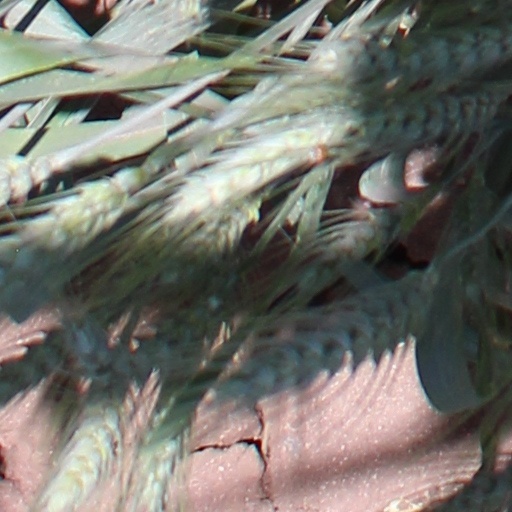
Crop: wheat